St Peters railway station

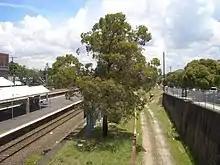
The incomplete island platform at St Peters railway station

This is a good example of a standard early second class building and forms part of a group of structures in the area that indicate the early history of the station. It also demonstrates adaptability with the original small 2 bay awning on one face and the later cantilevered awning to the rear or former street facade of the building. It is the last remnant at the site of the early period of railway development.